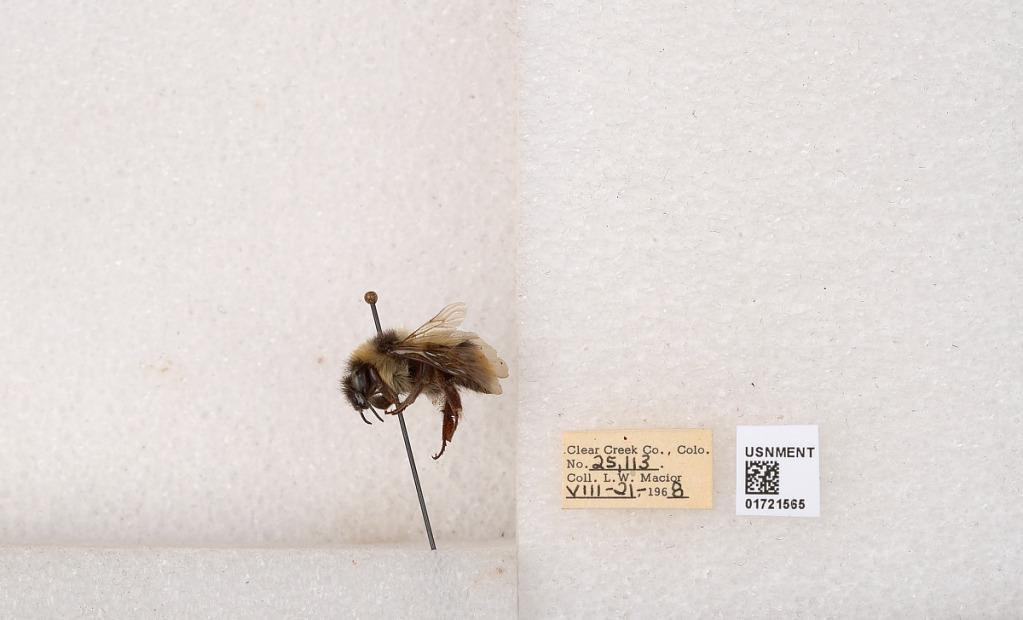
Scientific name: Bombus kirbyellus
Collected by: L. Macior
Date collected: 1968-8-21
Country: United States
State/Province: Colorado
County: Clear Creek
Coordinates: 39.6891, -105.644